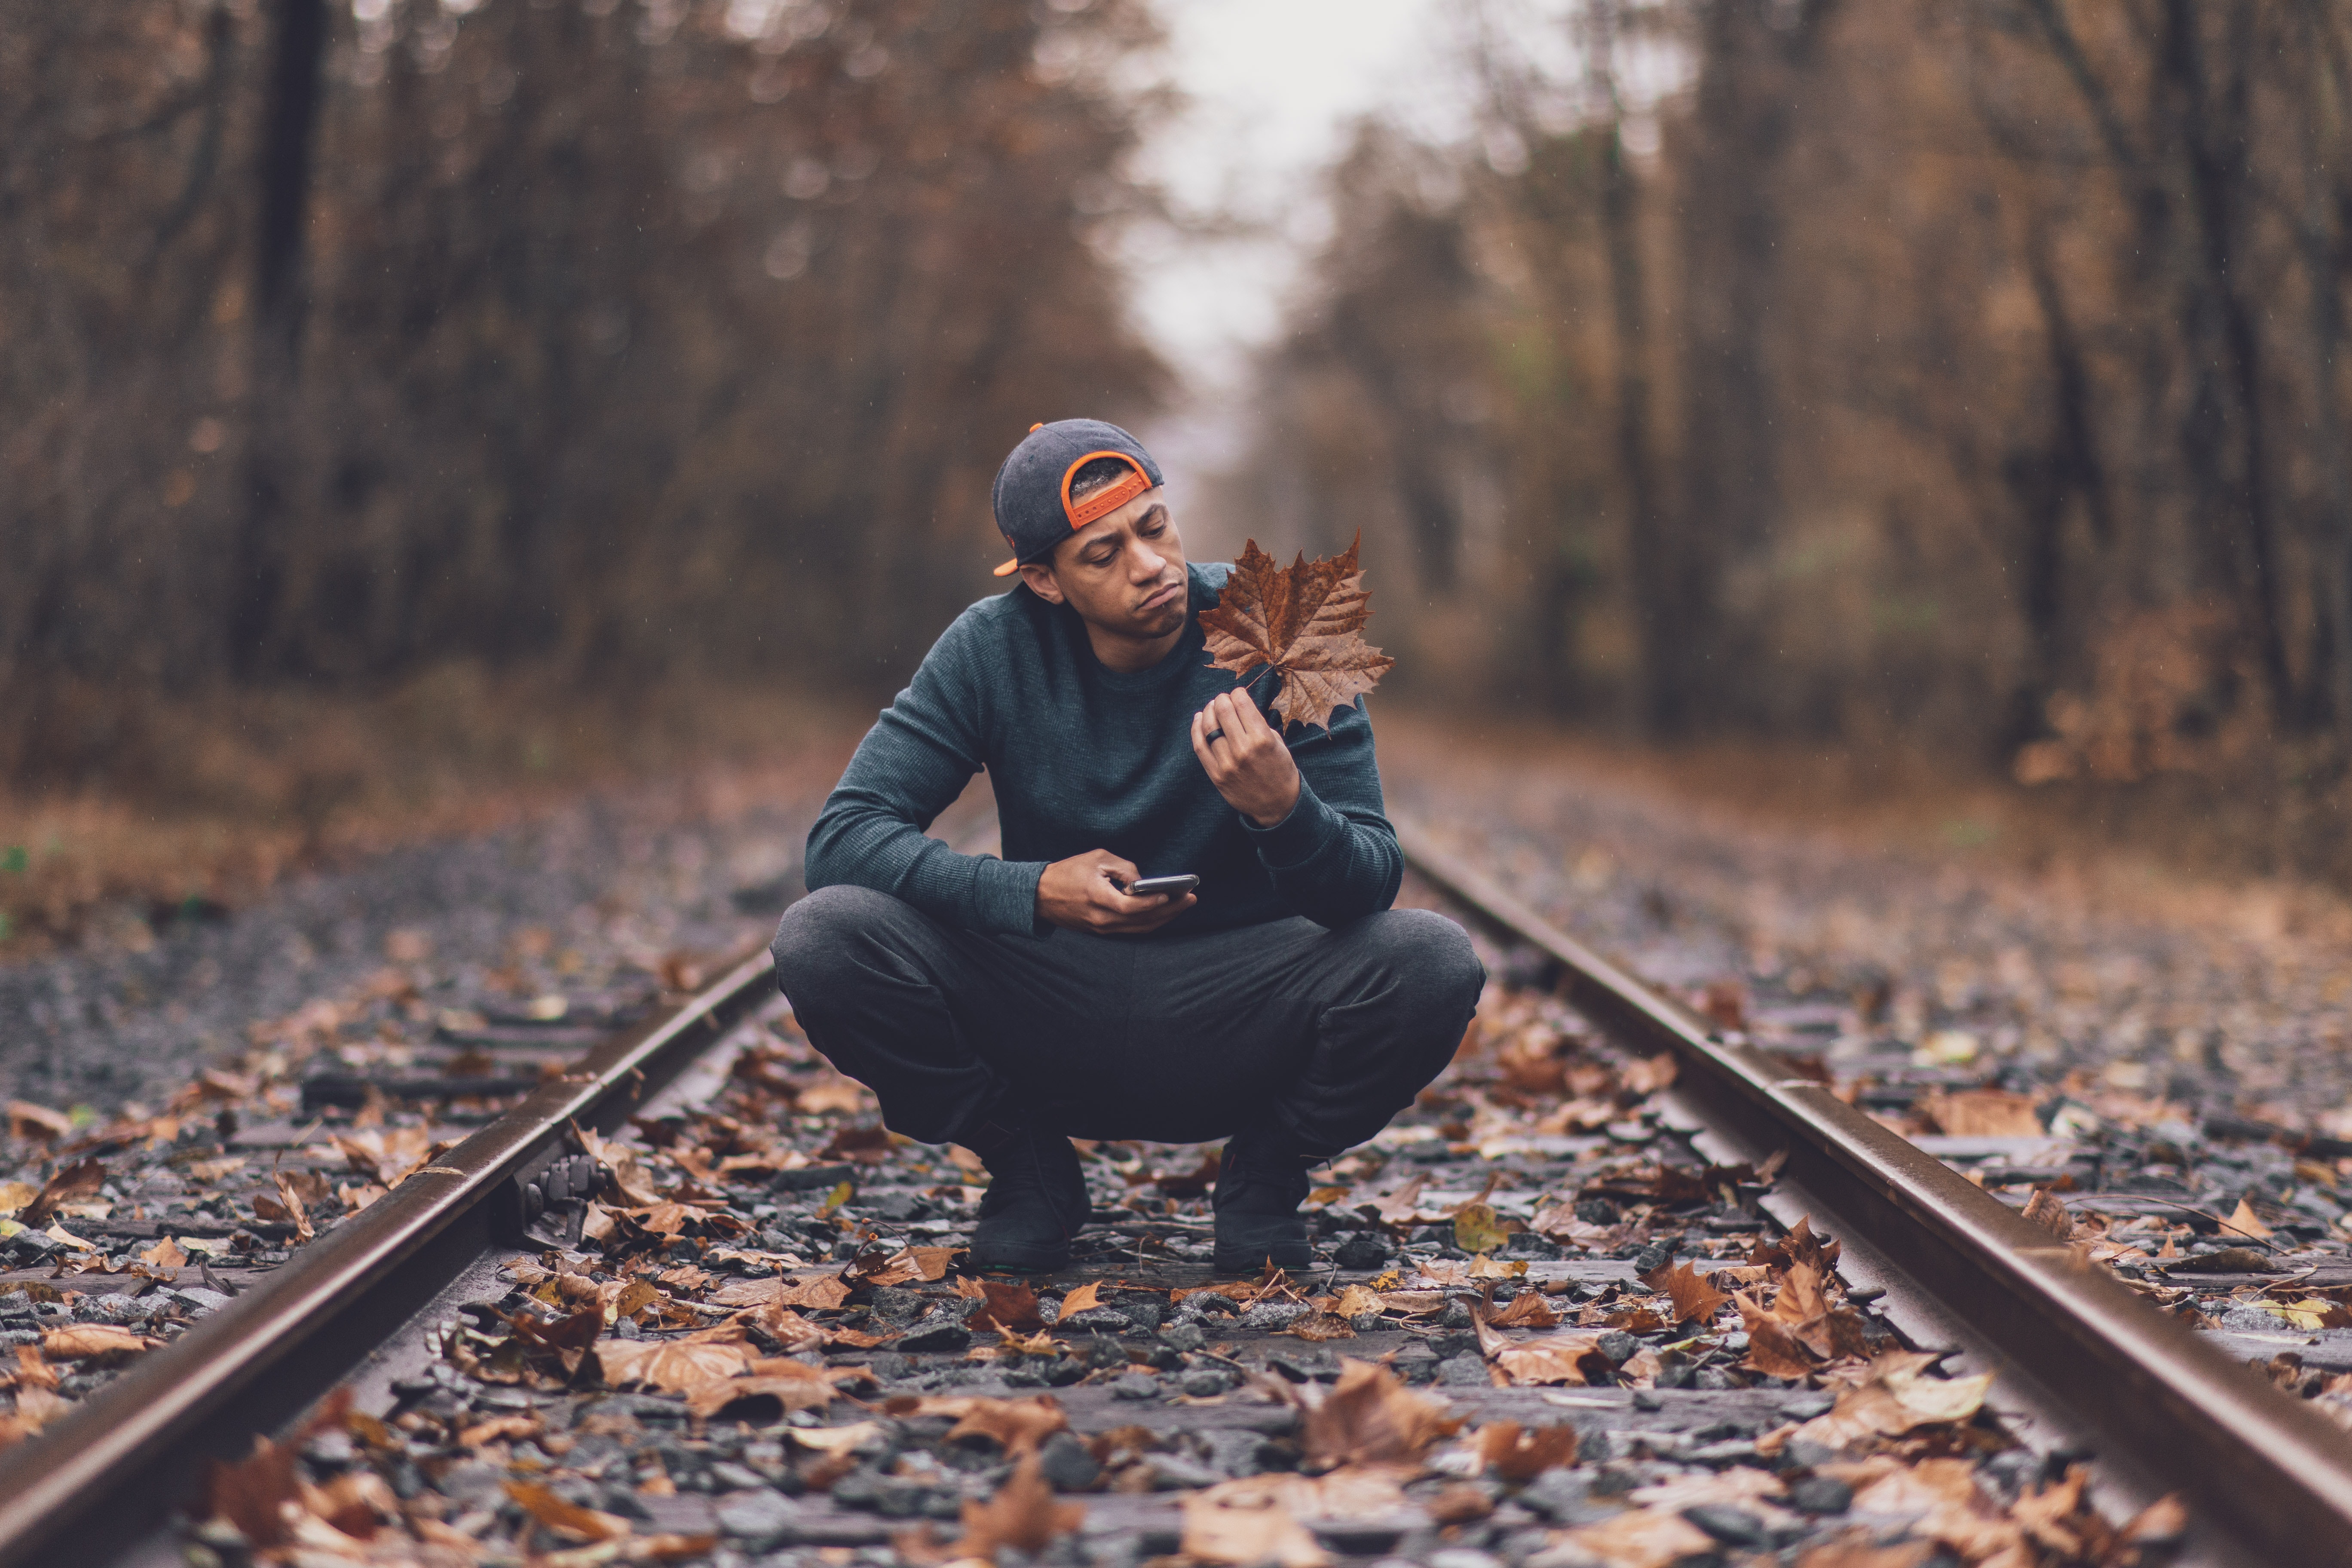
track, transport, leaf, autumn, tree, forest, sitting, photography, wood, woodland, railway, winter, nonbuilding structure